Bouillé-Ménard

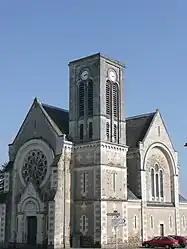
The church in Bouillé-Ménard

Bouillé-Ménard is a commune in the Maine-et-Loire department in western France. It is the antipode of the Bounty Islands.